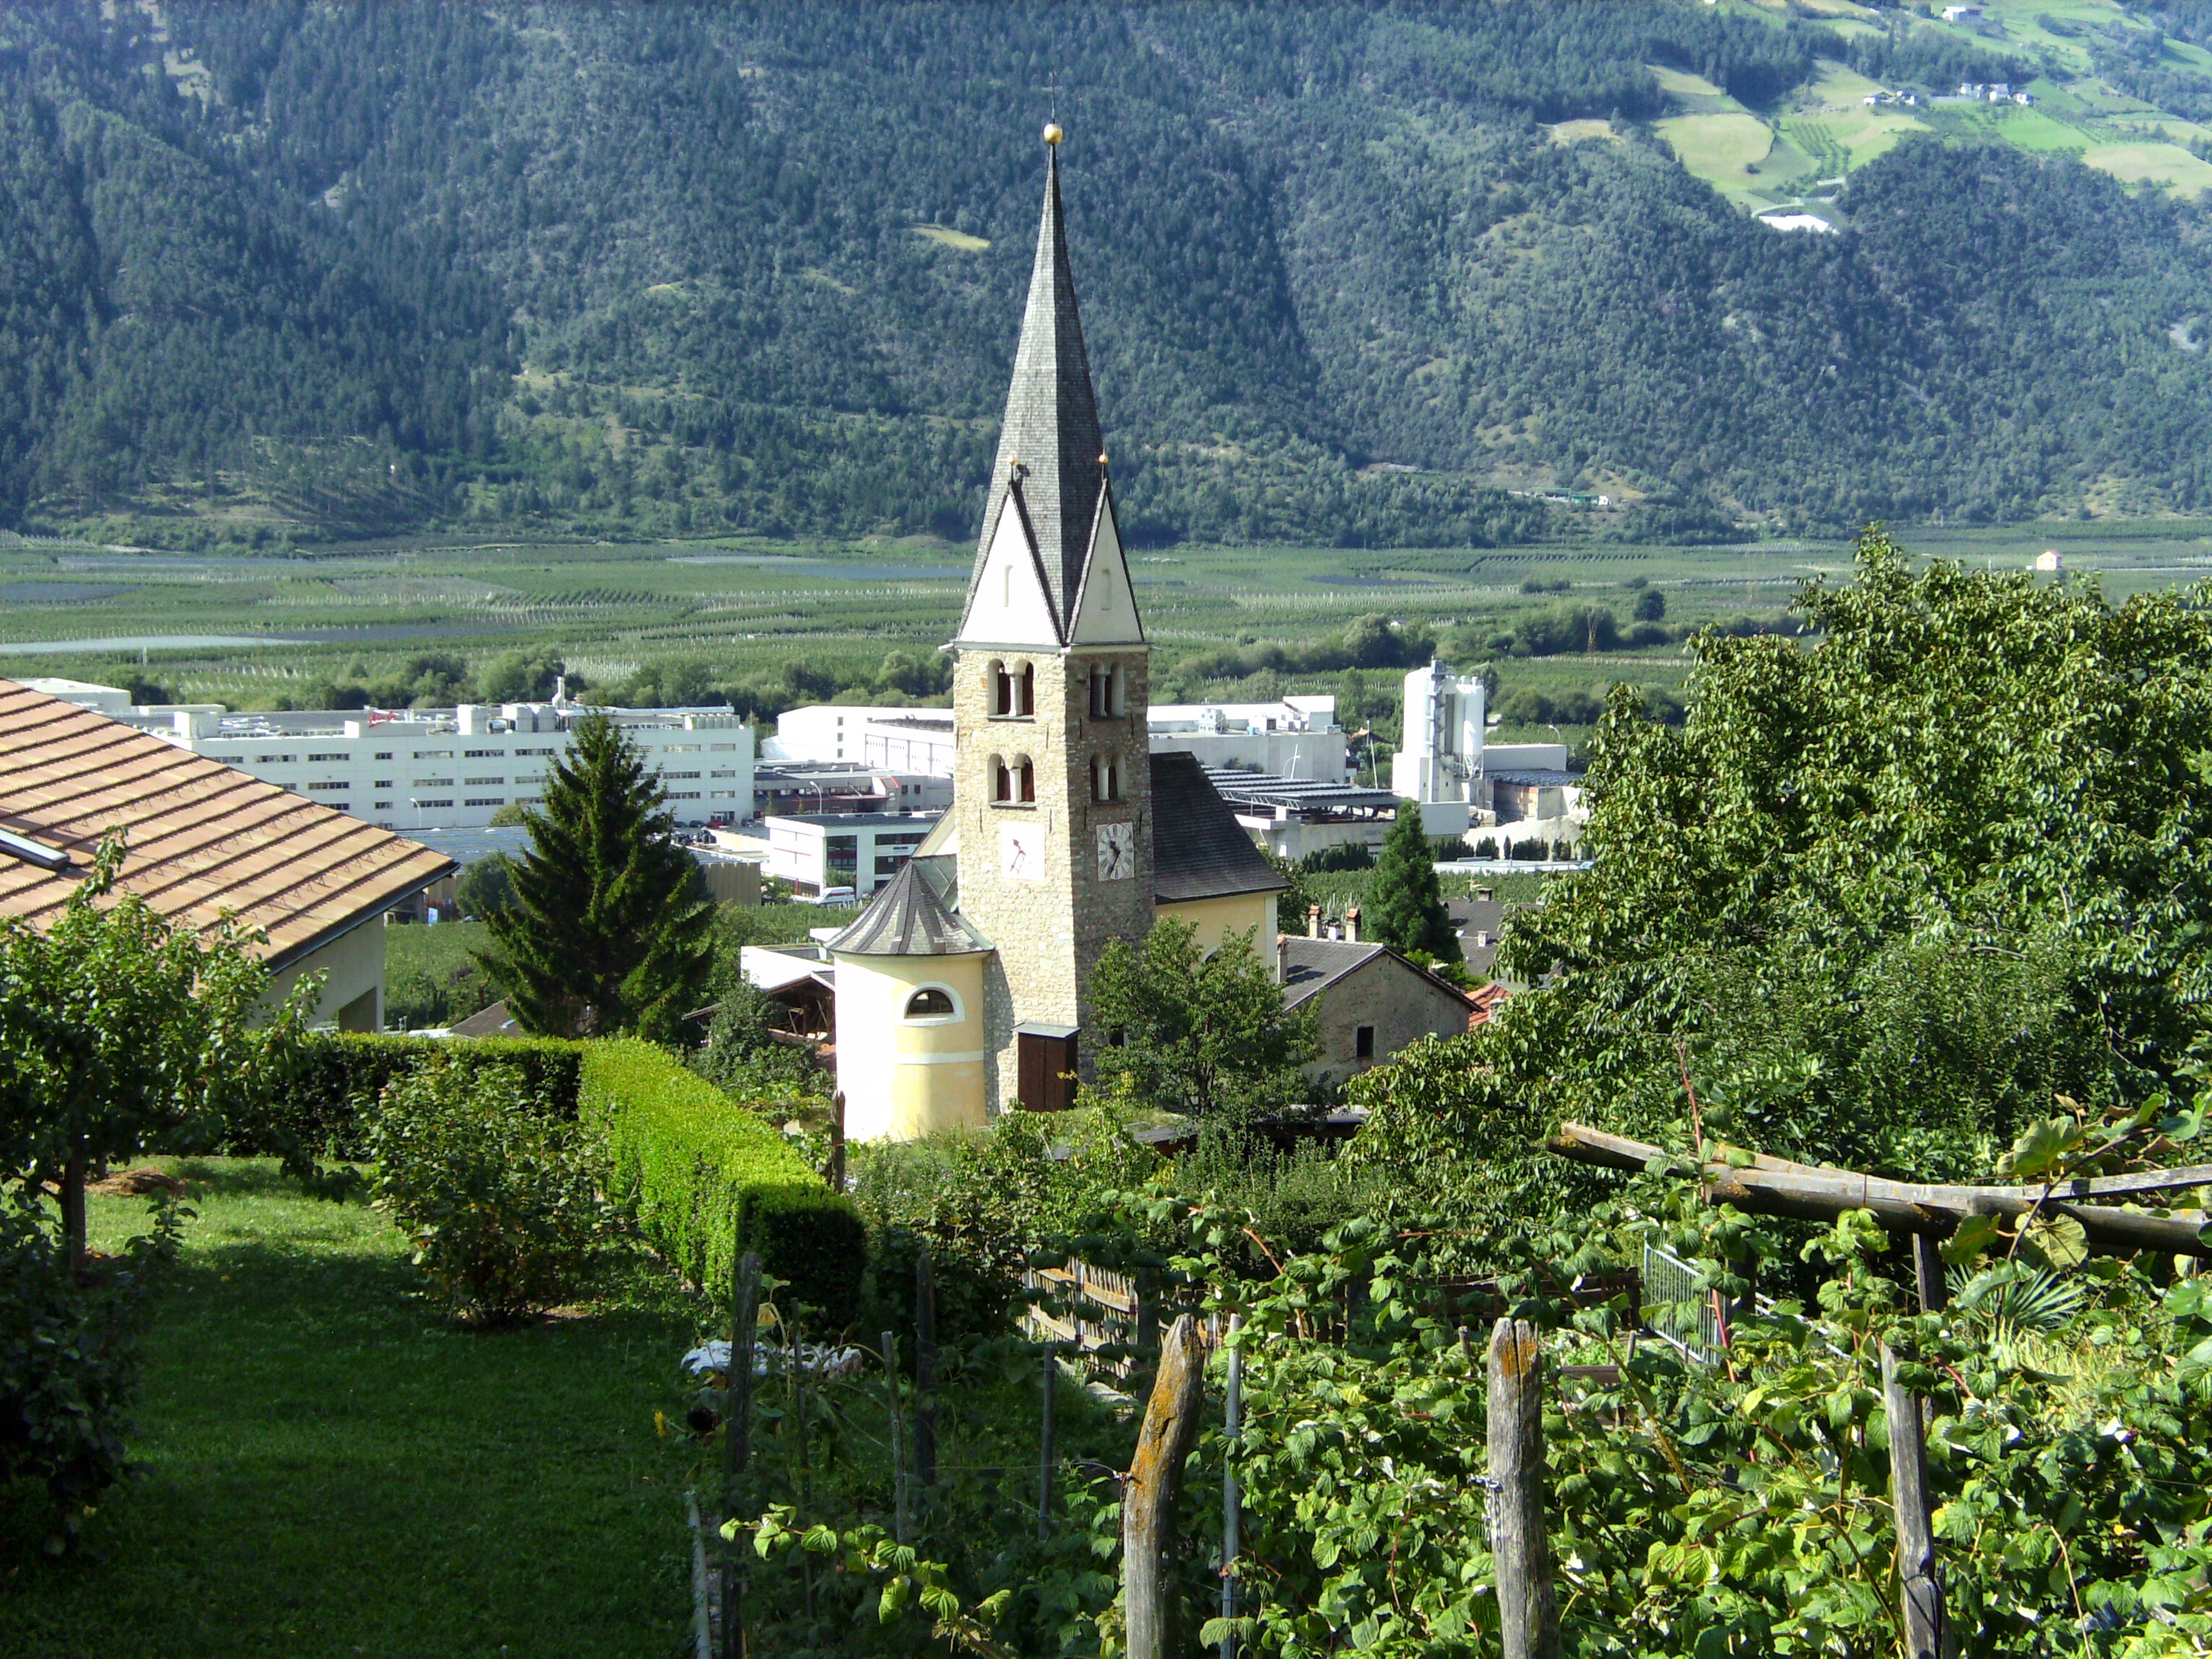
nature, forest, architecture, hill, town, valley, mountain range, summer, village, spring, italy, church, tourism, place of worship, trees, woods, outside, buildings, mountains, monastery, rural area, vetzan